Inner West

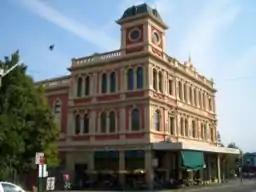
School of the Arts, Newtown

The geography of the Inner West is defined by the southern catchments of the Parramatta River, the northern boundary of the region, and the northern catchment of the Cooks River, the southern boundary. The western boundary of the region is near the source of the Cooks River. The Hume Highway approximately follows the ridgeline between the two catchments.